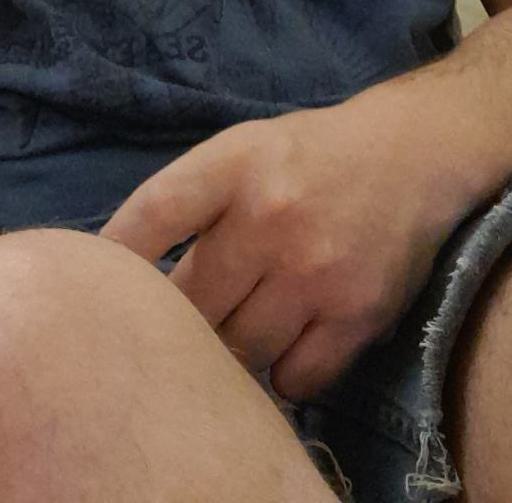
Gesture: no_gesture